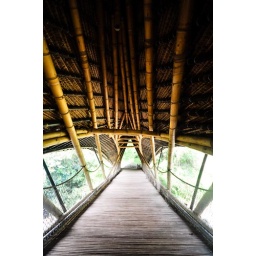
The bamboo bridge over Ayung river